Shopping King Louie

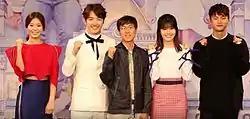
The cast, with the director standing in the middle, at the press conference

First script reading took place on July 15, 2016 at MBC Broadcasting Station in Sangam, South Korea and filming began on July 18. The series was based on Oh Ji-young's romantic comedy script which won the Excellence Prize in the 7th Broadcasting Foundation Scenario Contest (7회 드라마극본공모전 사막의별똥별찾기), hosted by the Broadcasting Contents Promotion Foundation in 2015. Despite the common material, ranging from amnesia to corporate heirs, the drama's storyline got praises from both fans and critics.